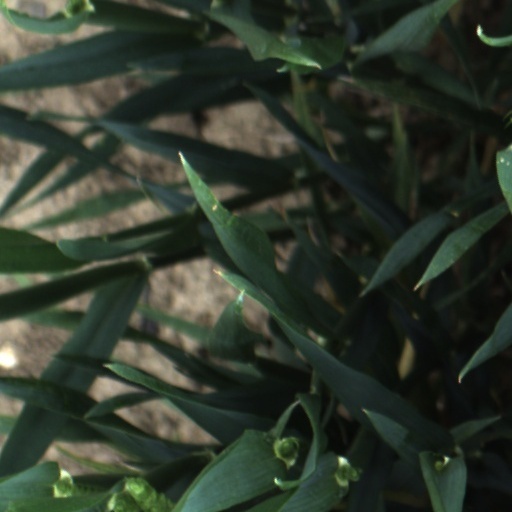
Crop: wheat